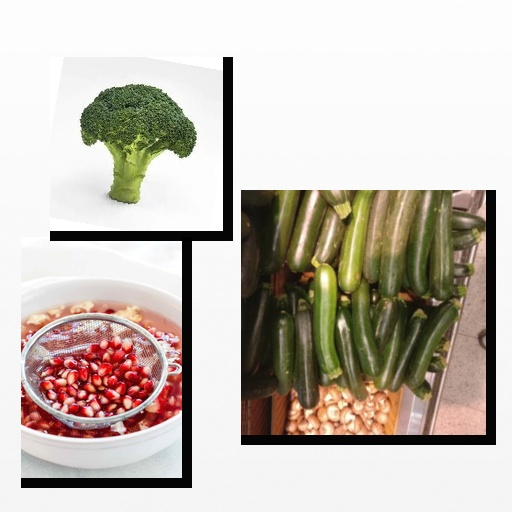
Food items: pomegranate, zucchini, broccoli